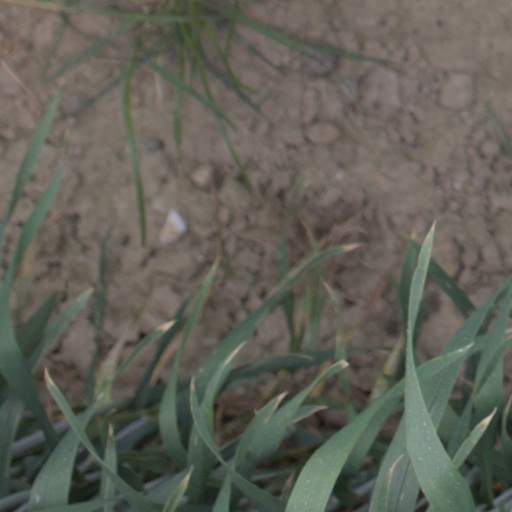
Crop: wheat